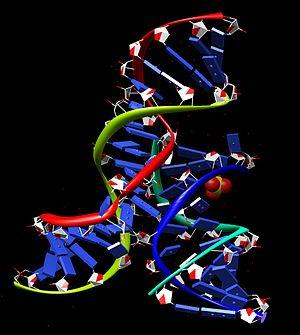
Le ribozyme en épingle à cheveux est un court segment d'ARN doté d'activité catalytique présent dans l'ARN satellite de virus de plantes, à l'instar du ribozyme en tête de marteau. Il a tout d'abord été identifié dans l'ARN satellite du virus des taches en anneaux du tabac ou il catalyse l'auto-clivage et la jonction intervenant dans la réplication circulaire de cet ARN satellite. Il est semblable au ribozyme en tête de marteau par le fait qu'il ne requiert pas la présence de cations métalliques pour agir.